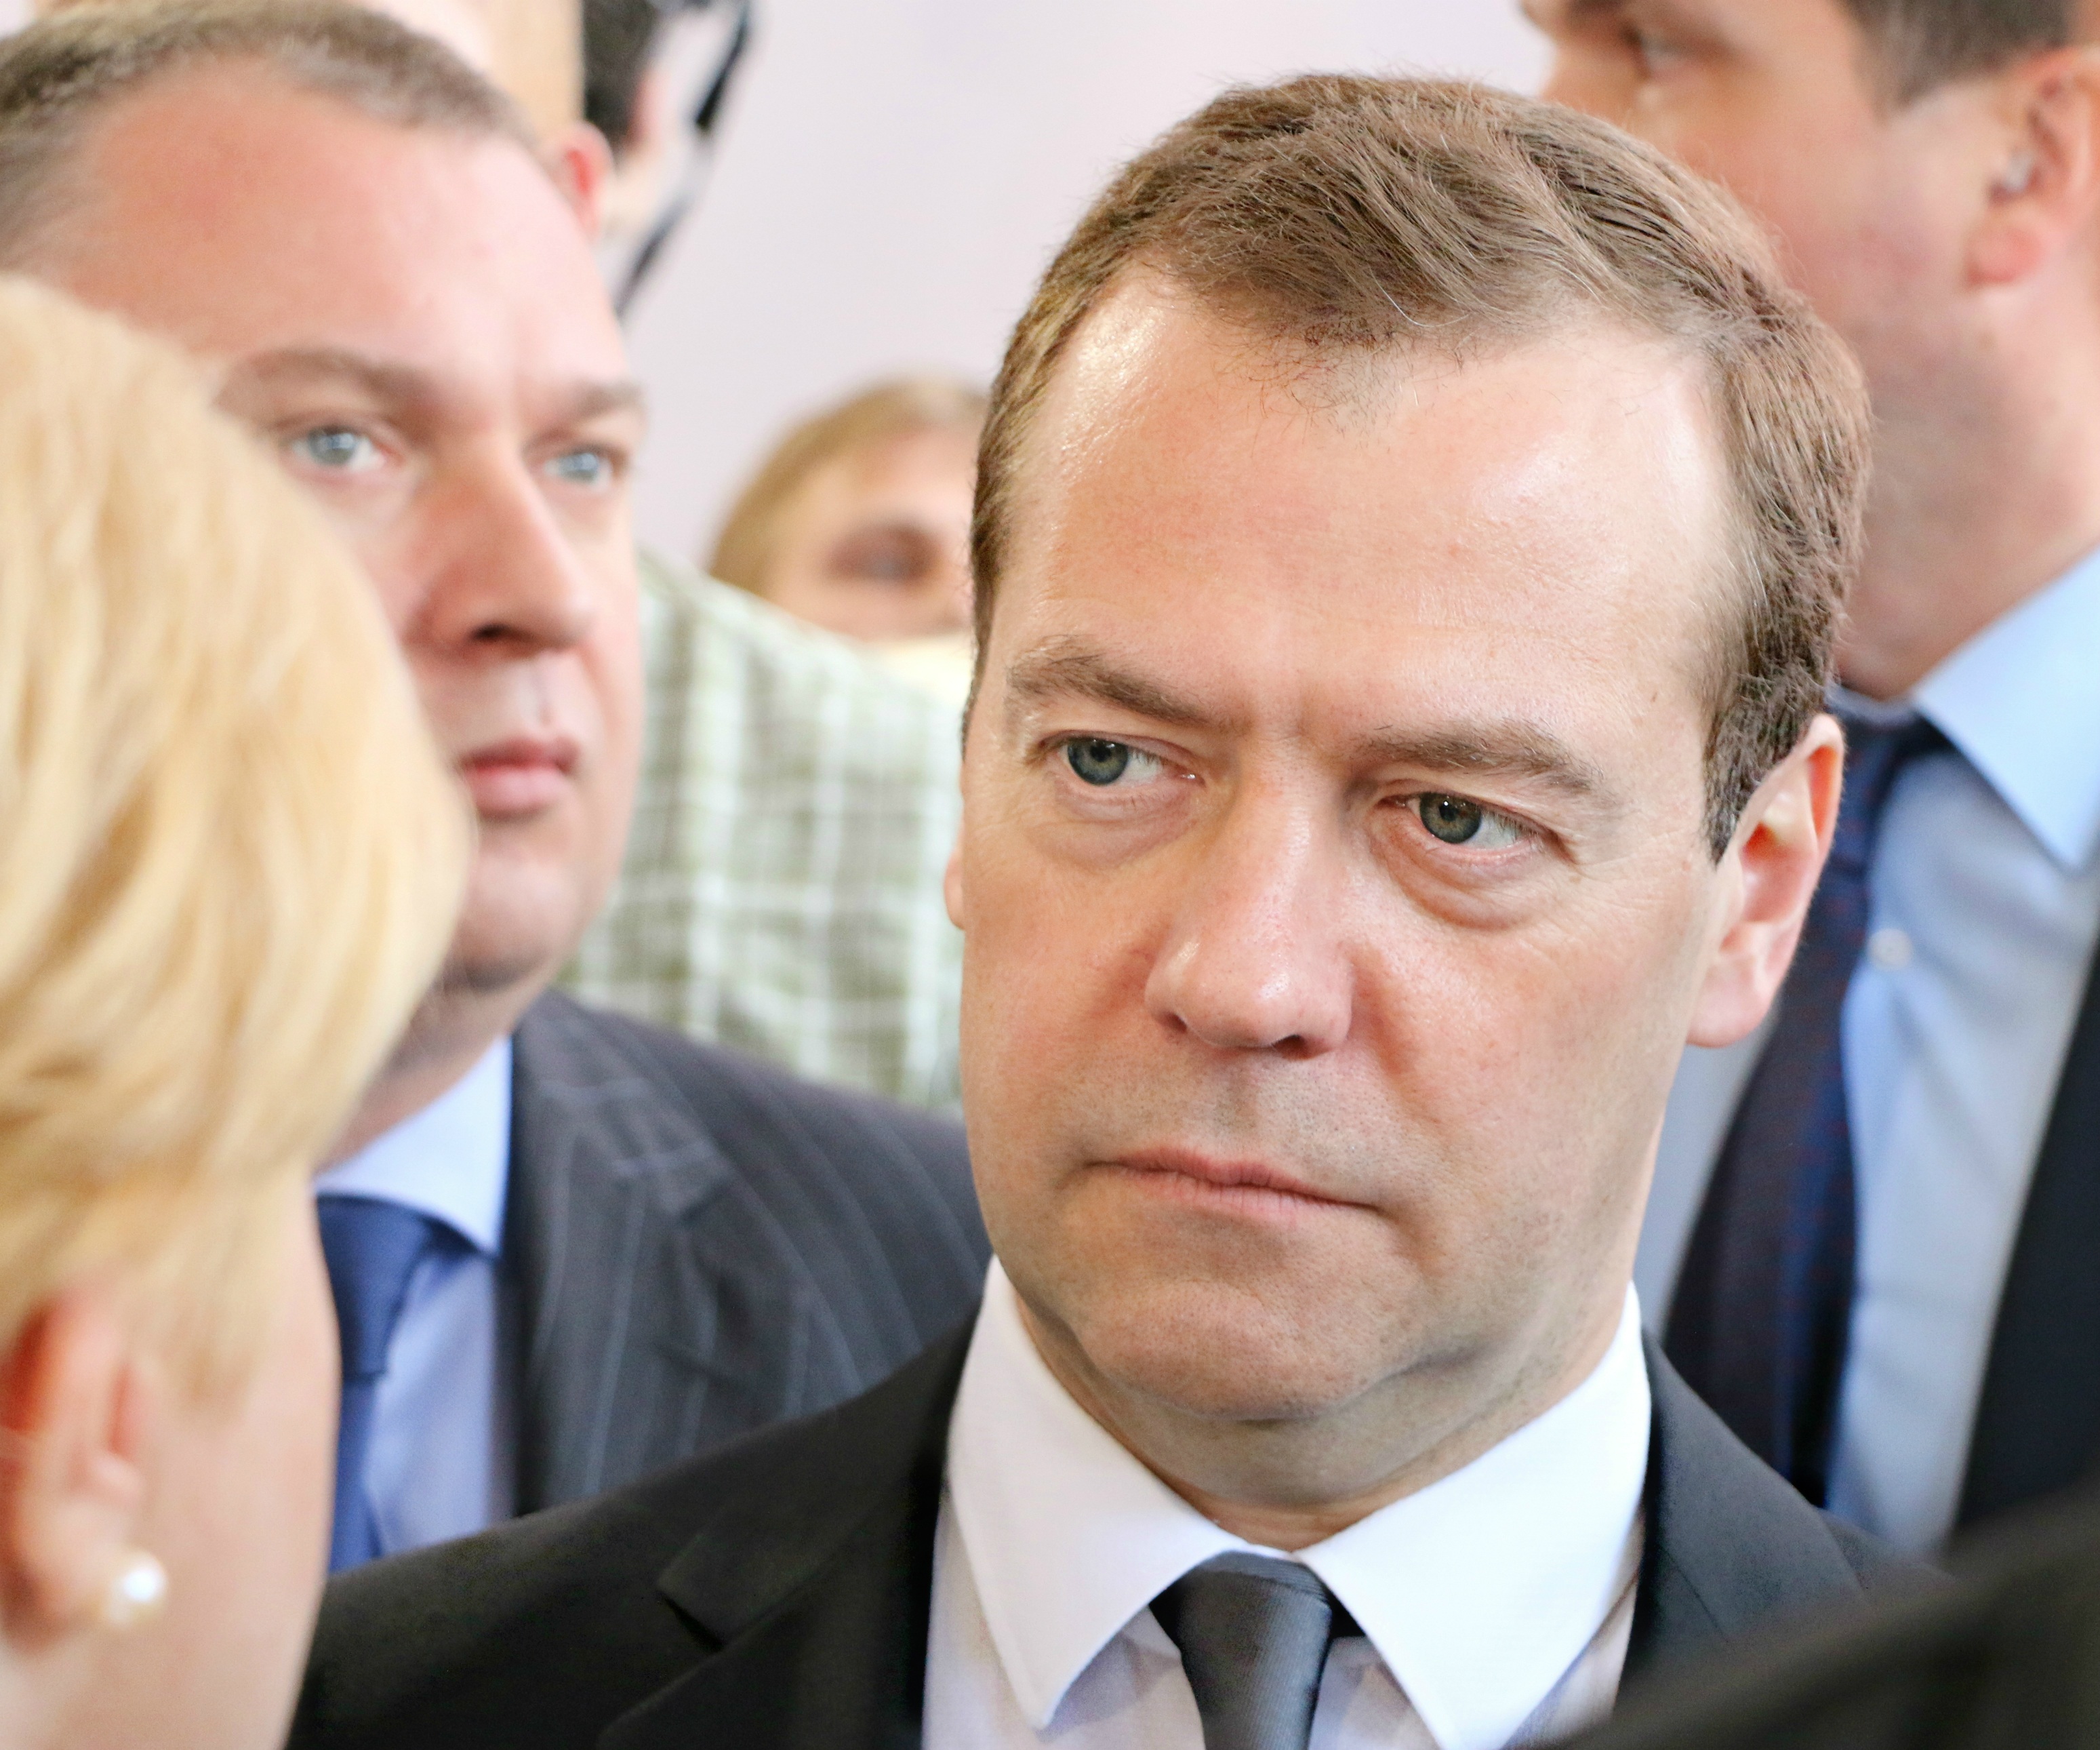
man, person, people, senior citizen, government, russia, policy, interview, dmitry medvedev, prime minister, chairman